Saxon (band)

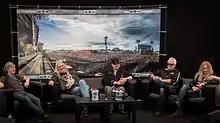
Saxon at press conference Wacken Open Air 2016

During 1994, Saxon recorded the album "Dogs of War". Shortly afterwards, Graham Oliver was fired by the band in 1996. The band replaced Oliver with Doug Scarratt, a longtime friend of drummer Nigel Glockler. Saxon recorded a new music video for "Dogs of War". 1996 saw the release of another live album, "The Eagle Has Landed Pt II". They also recorded a cover of the Judas Priest song "You've Got Another Thing Comin'", for a tribute album entitled "".